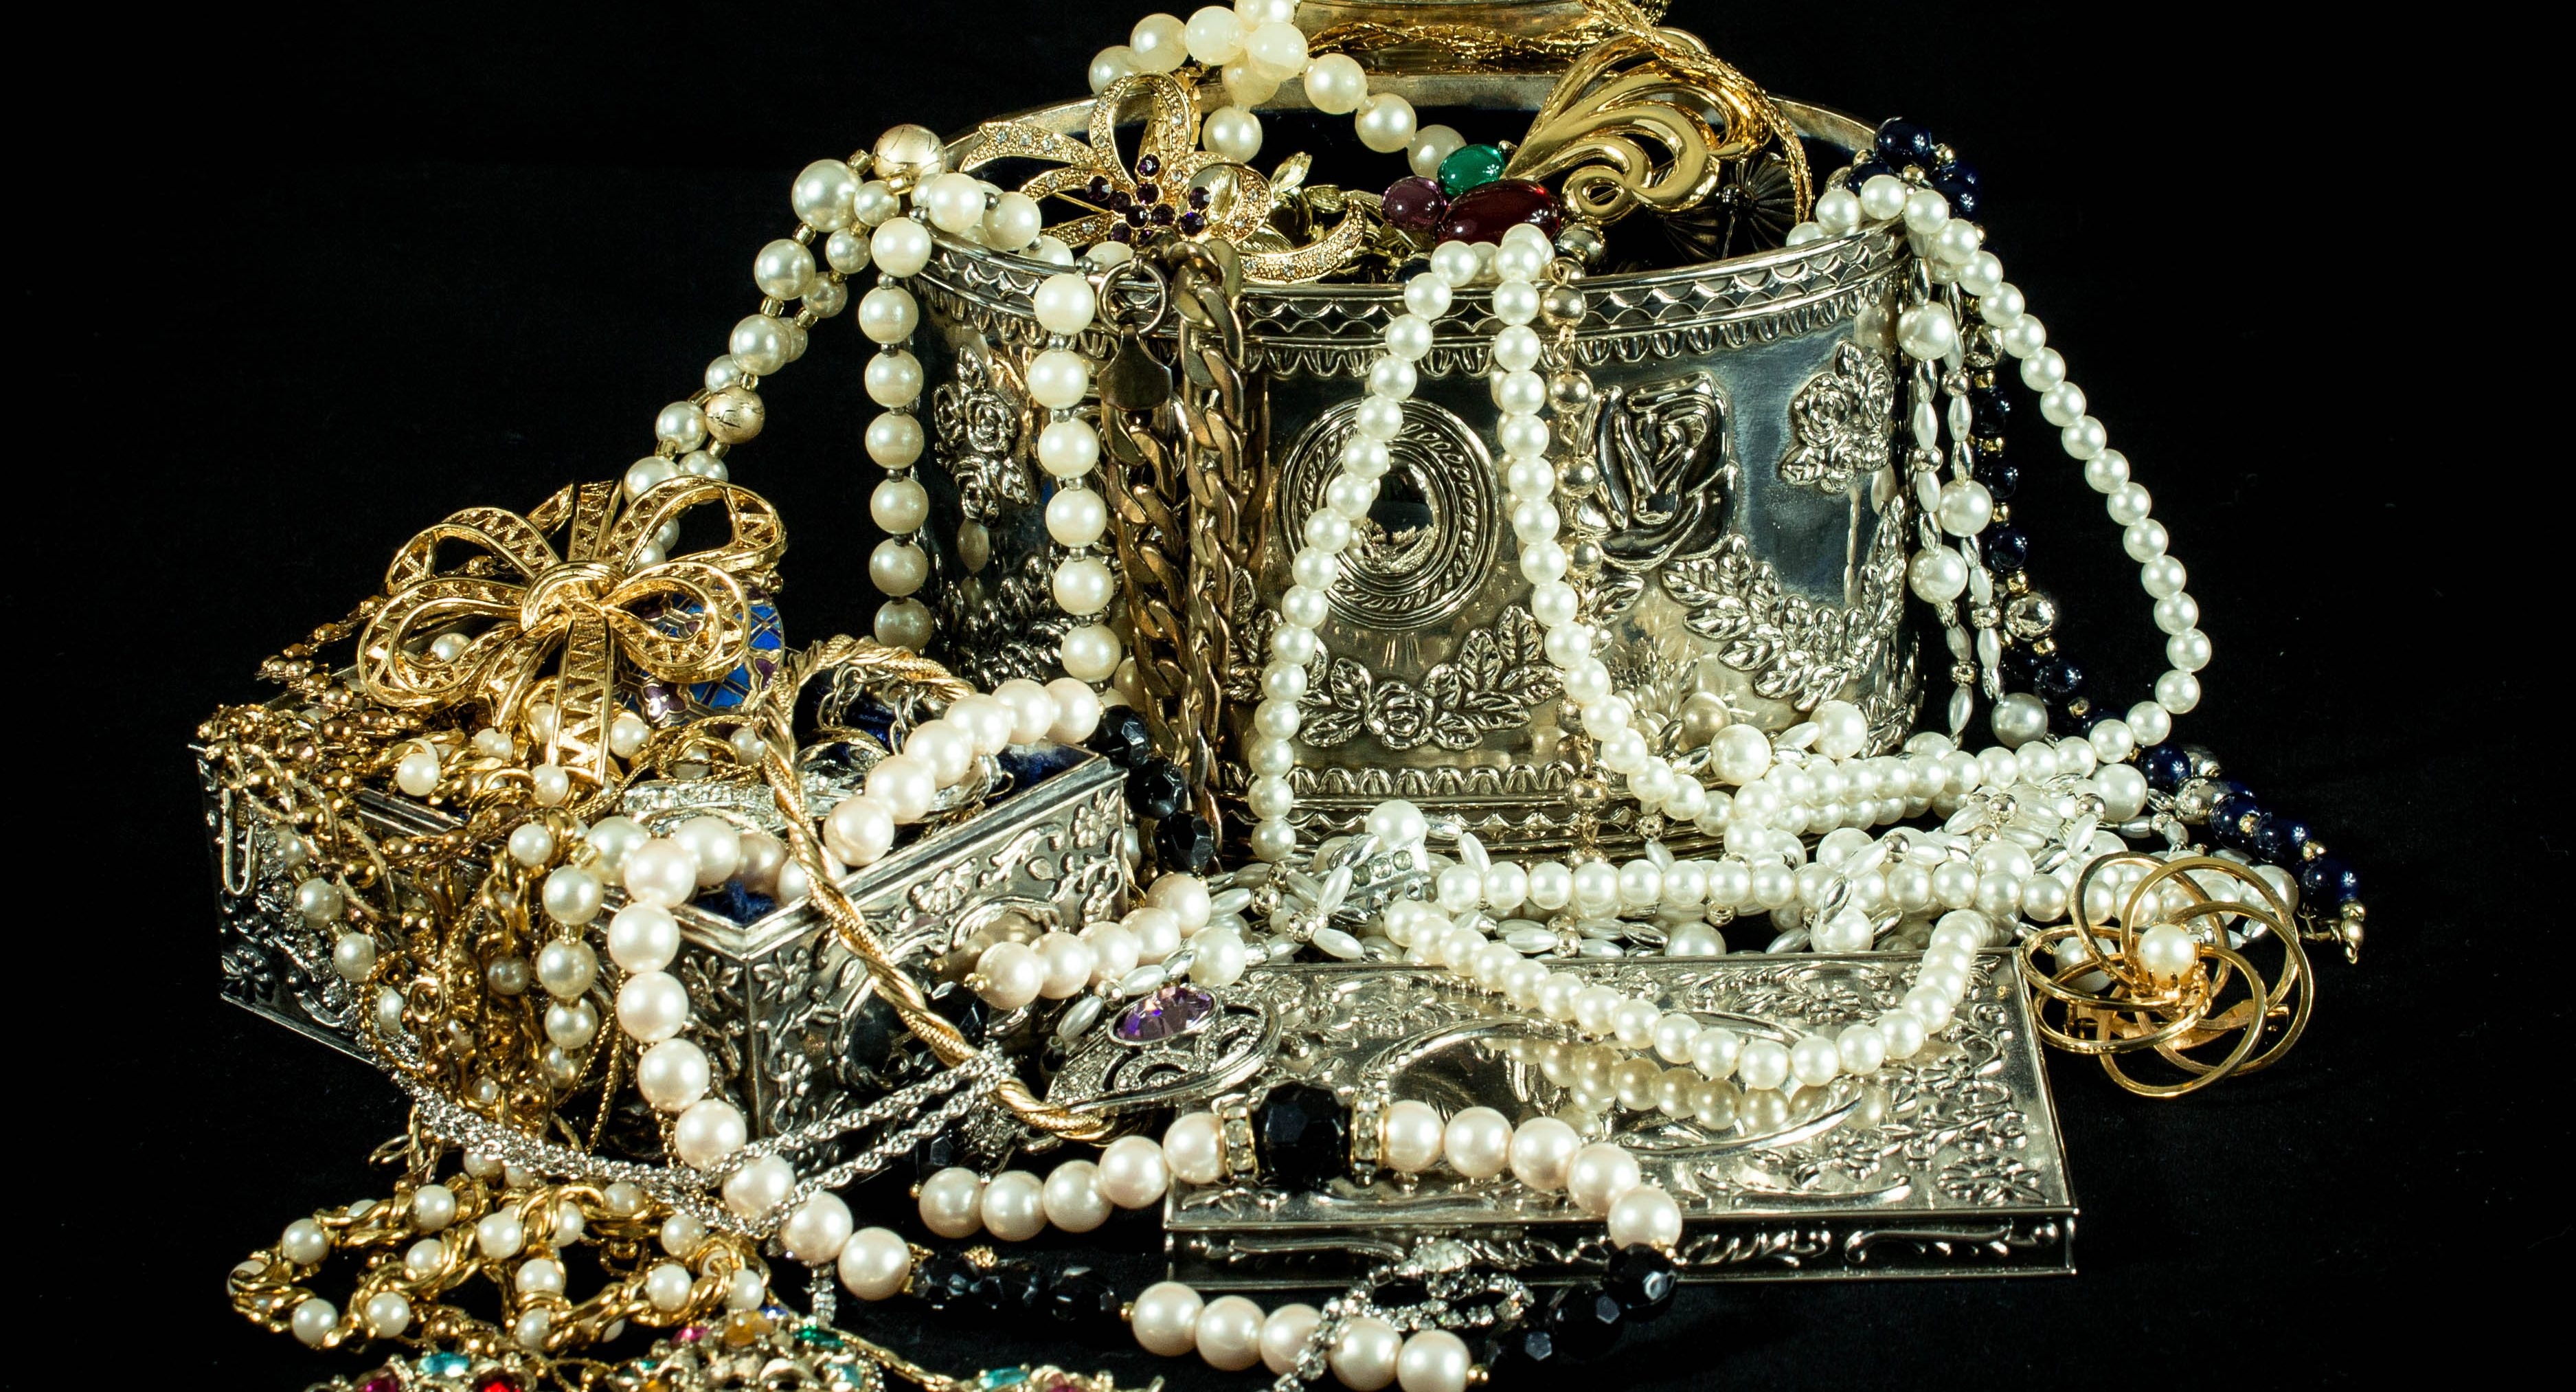
chain, lighting, jewelry, necklace, jewellery, art, gold, silver, chandelier, diamonds, treasure, jewels, pearls, broach, costume jewelry, fashion accessory, bling bling